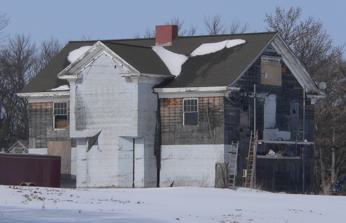
Building: Aggergaard Manor
Country: United States of America
Year built: 1904
United States historic place Aggergaard Manor U.S. National Register of Historic Places The building in 2016 Show map of South Dakota Show map of the United States Location Thompson Street, Irene, South Dakota Coordinates 43°05′03″N 97°09′37″W / 43.08417°N 97.16028°W / 43.08417; -97.16028 ( Aggergaard Manor ) Area 5 acres (2.0 ha) Built 1904 ( 1904 ) Architectural style Colonial Revival NRHP reference No. 01000636 Added to NRHP June 6, 2001 Aggergaard Manor is a historic house in Irene, South Dakota . It was designed in the Colonial Revival style, and built in 1904 for Peter N. Aggergaard, an immigrant from Denmark. Born in 1844, he emigrated to the United States in 1872 and became a homesteader in the Dakota Territory in 1873, eventually owning 16,000 acres. Aggergaard sponsored Danes to emigrate to the United States and work on his farm. He was also a banker, and he became known as the "King of the Viborg settlement." He lived here with his wife, their three sons and six daughters; he died in 1921. The house has been listed on the National Register of Historic Places since June 6, 2001. References